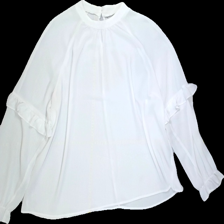
View: front
Type: Blouse
Category: Ladies
Brand: Not in the list
Colors: White
Material: 100%polyester
Cut: Regular, Turtle neck
Season: Spring
Stains: Major
Price range: <50
Recommended usage: Export